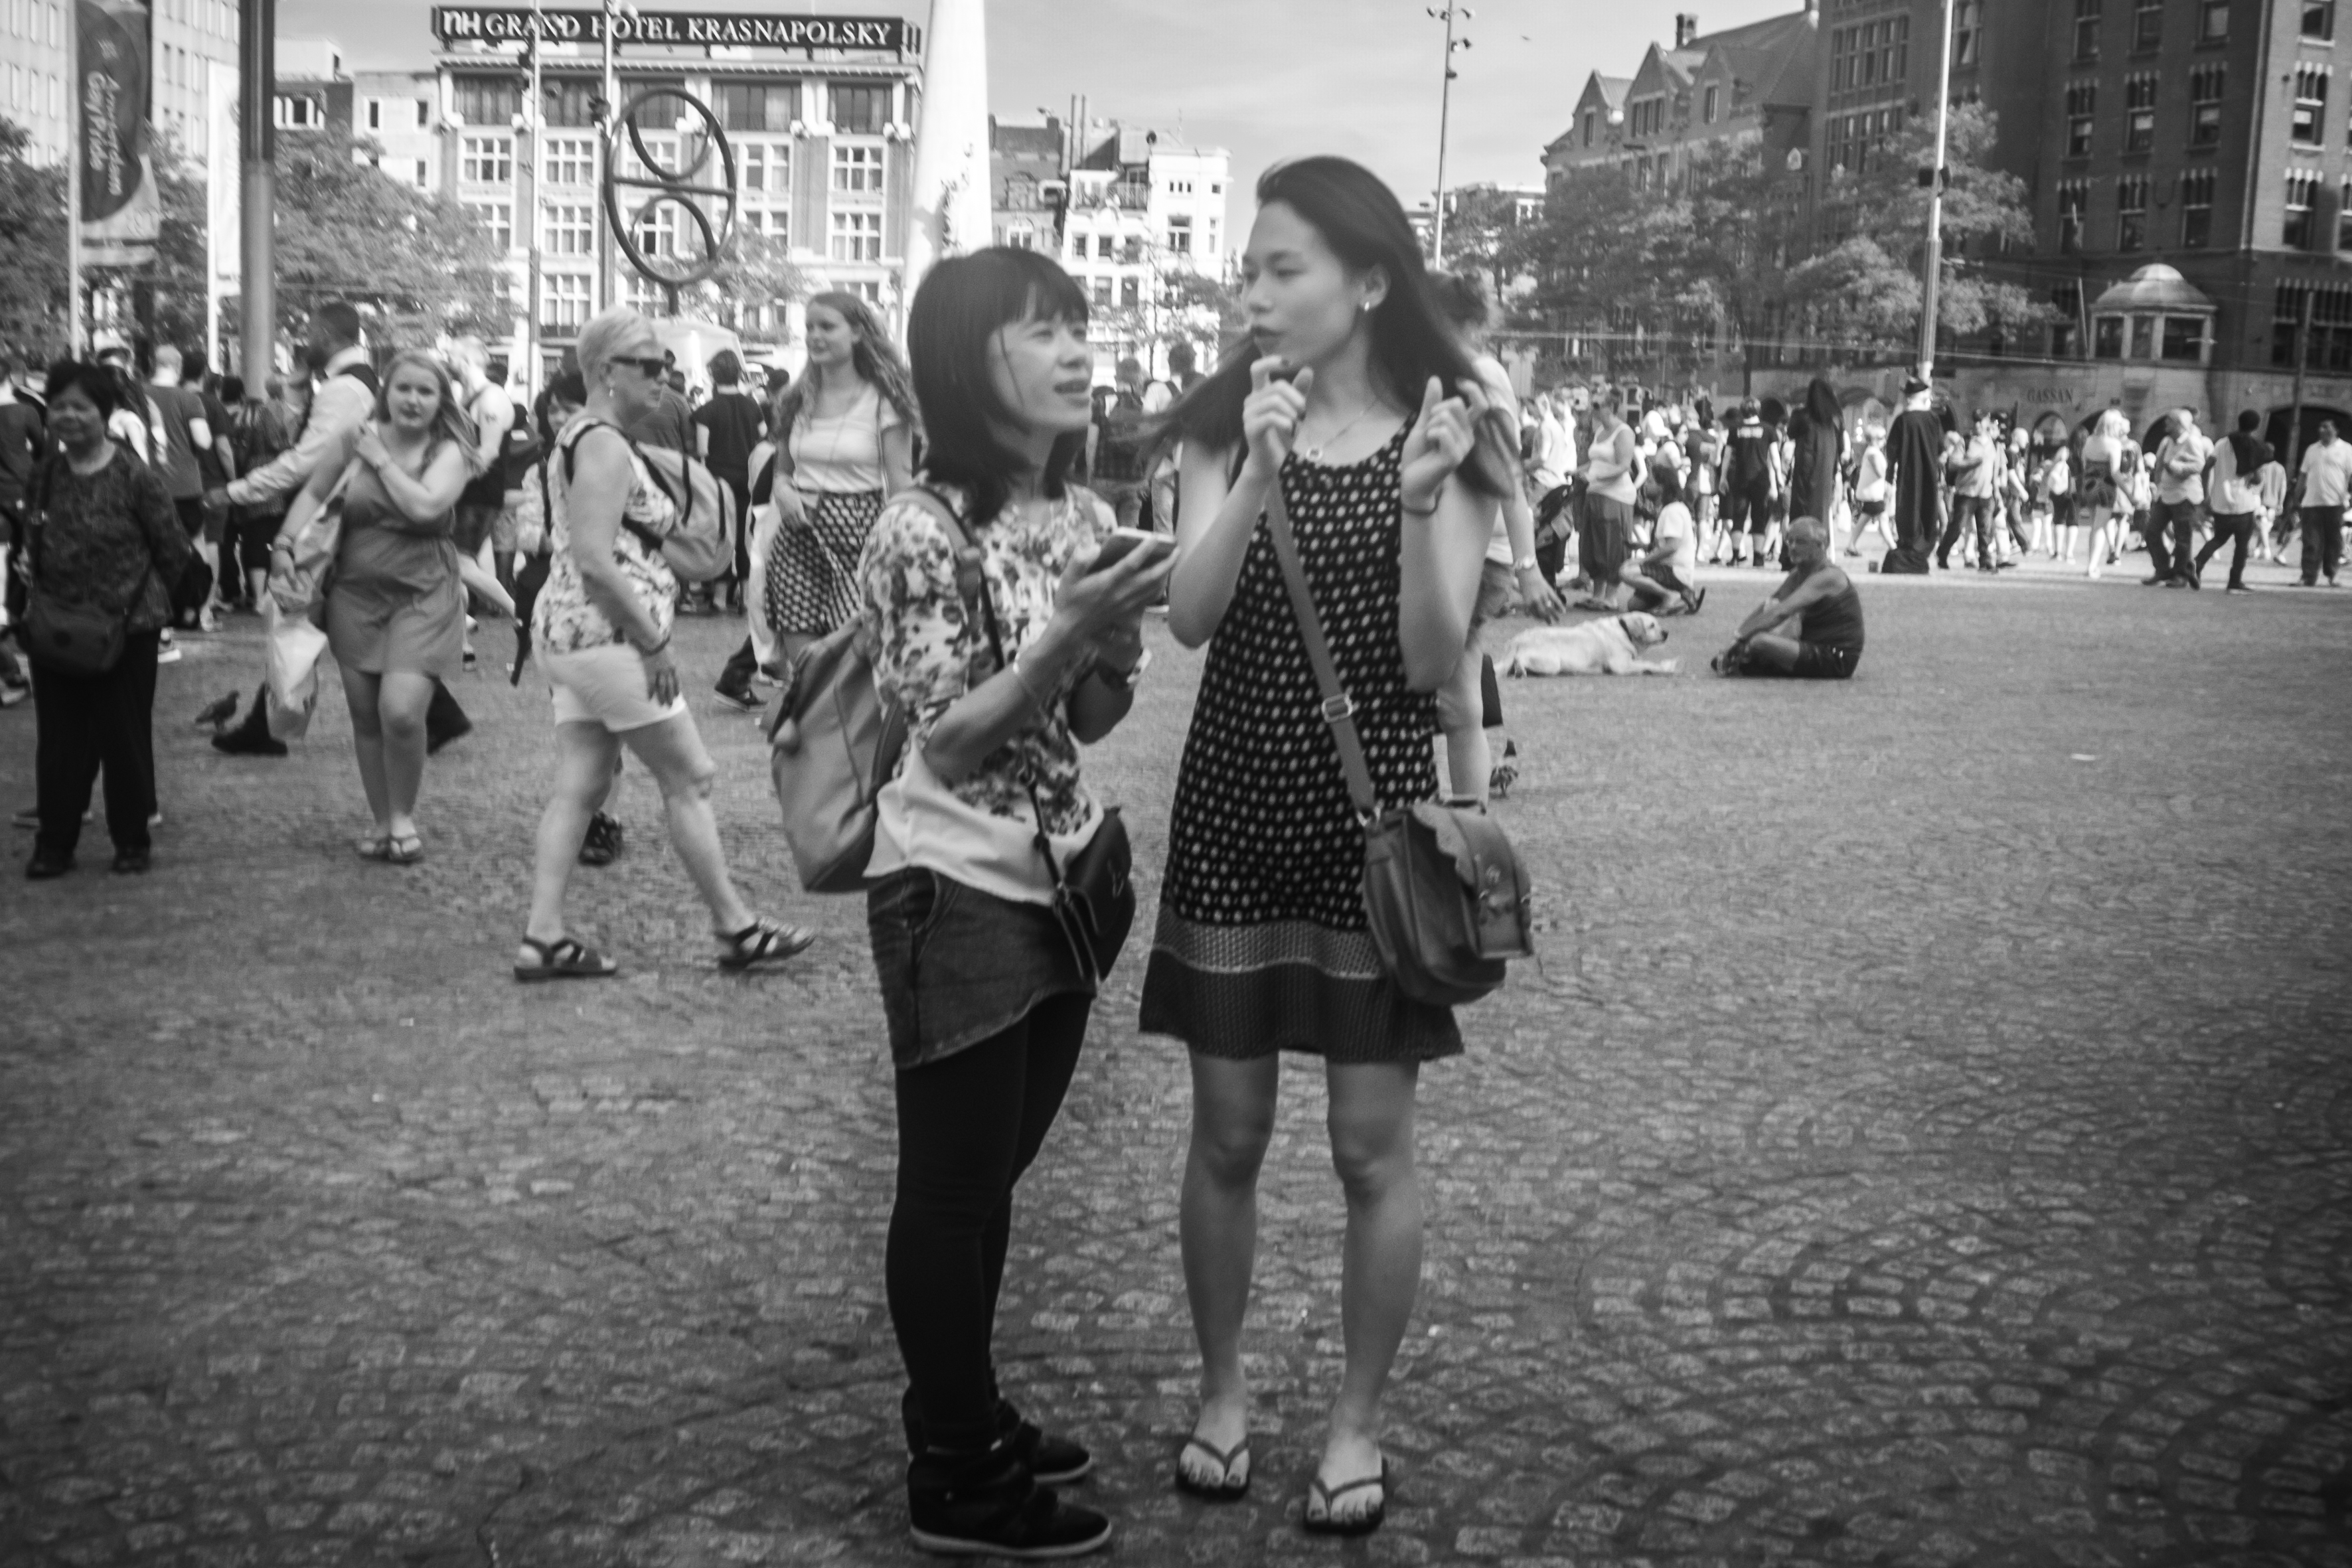
black and white, people, road, street, urban, crowd, travel, fujifilm, fashion, clothing, black, monochrome, bw, blackandwhite, blackwhite, amsterdam, netherlands, infrastructure, ngc, snapshot, fuji, fujixt1, fujix, noireblanc, monochrome photography